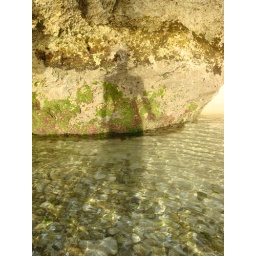
my shadow standing in the water